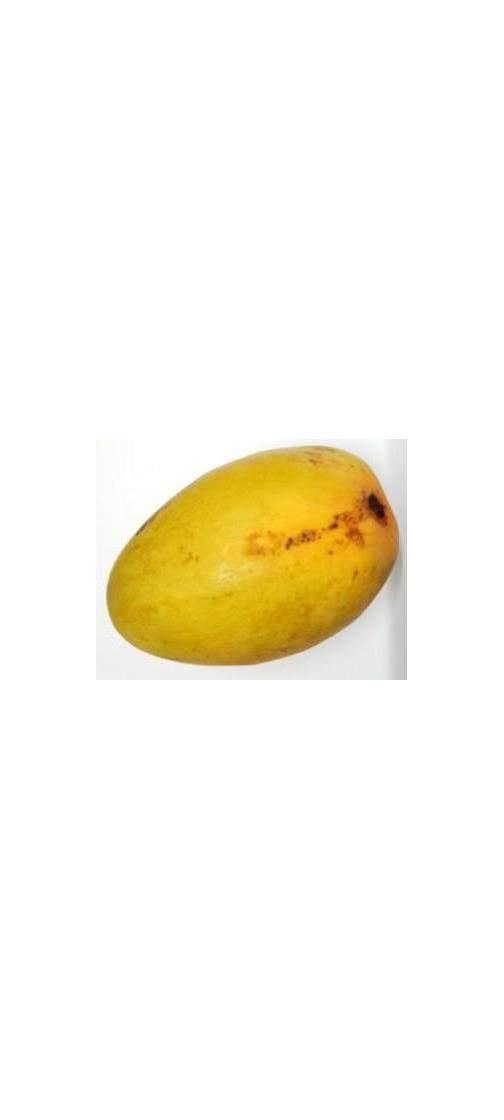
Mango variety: Bari-11